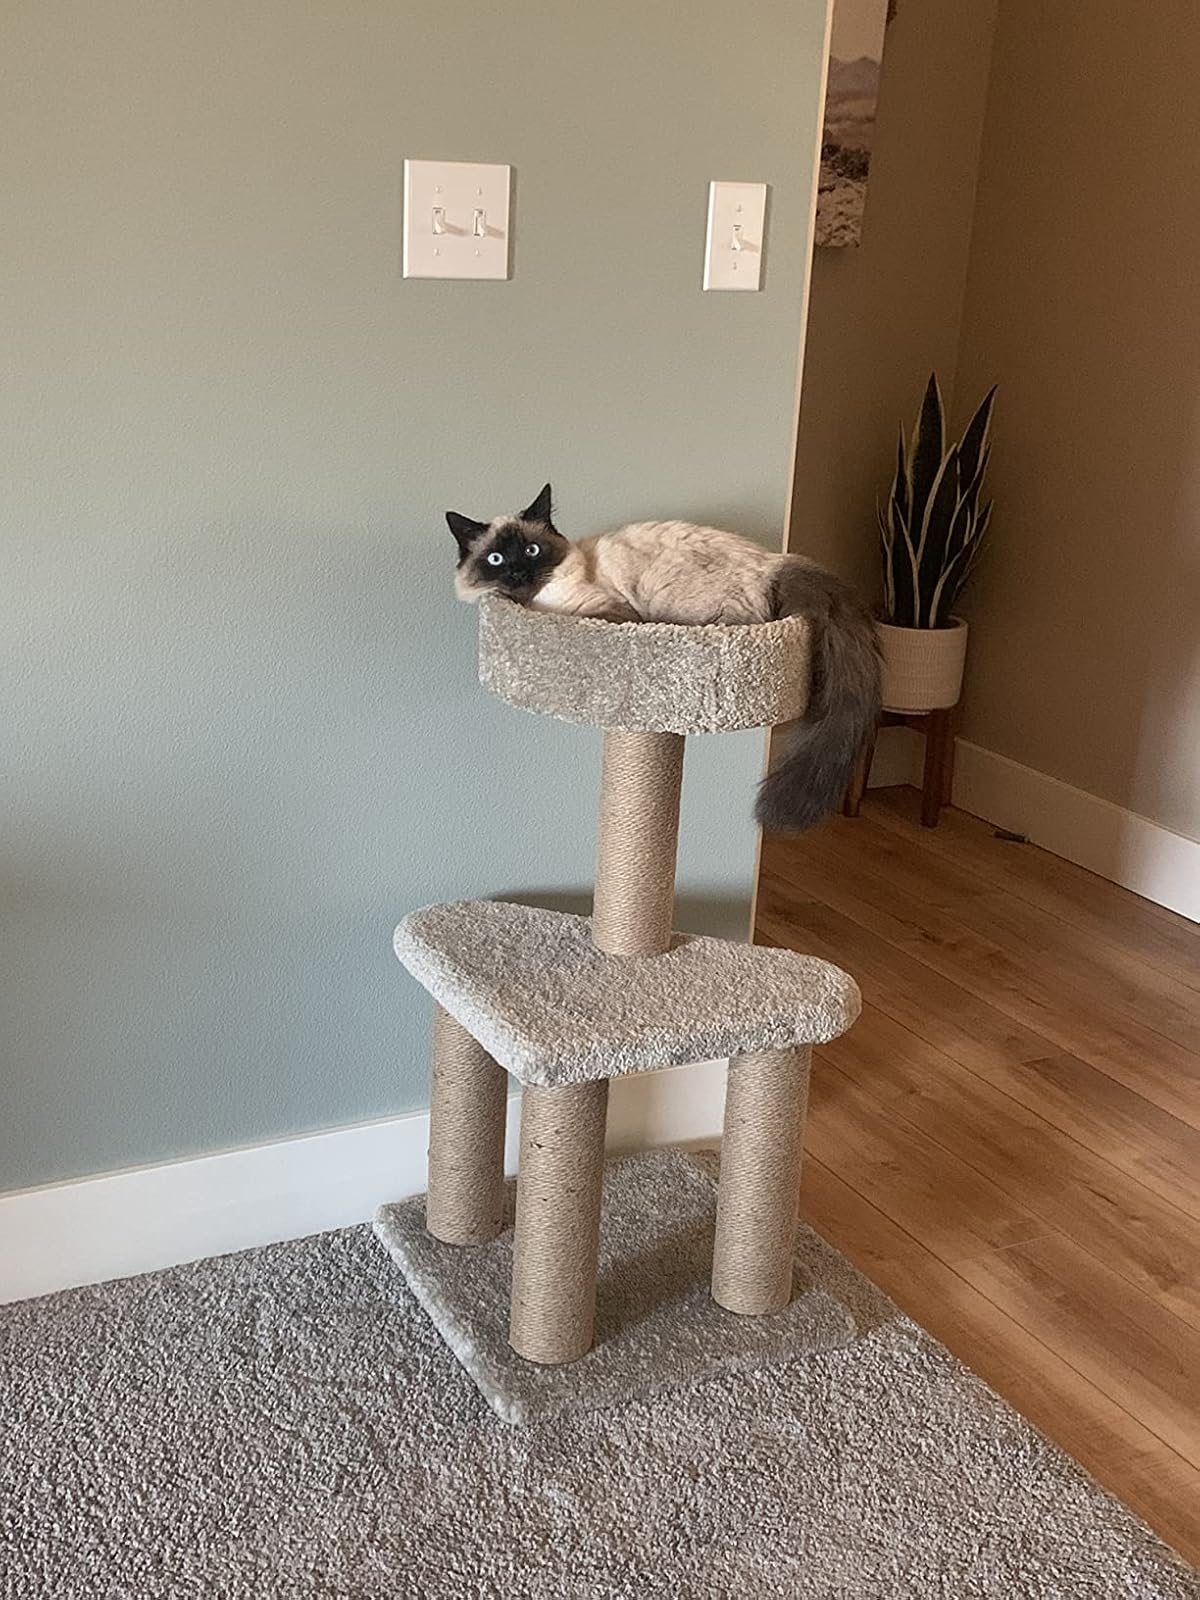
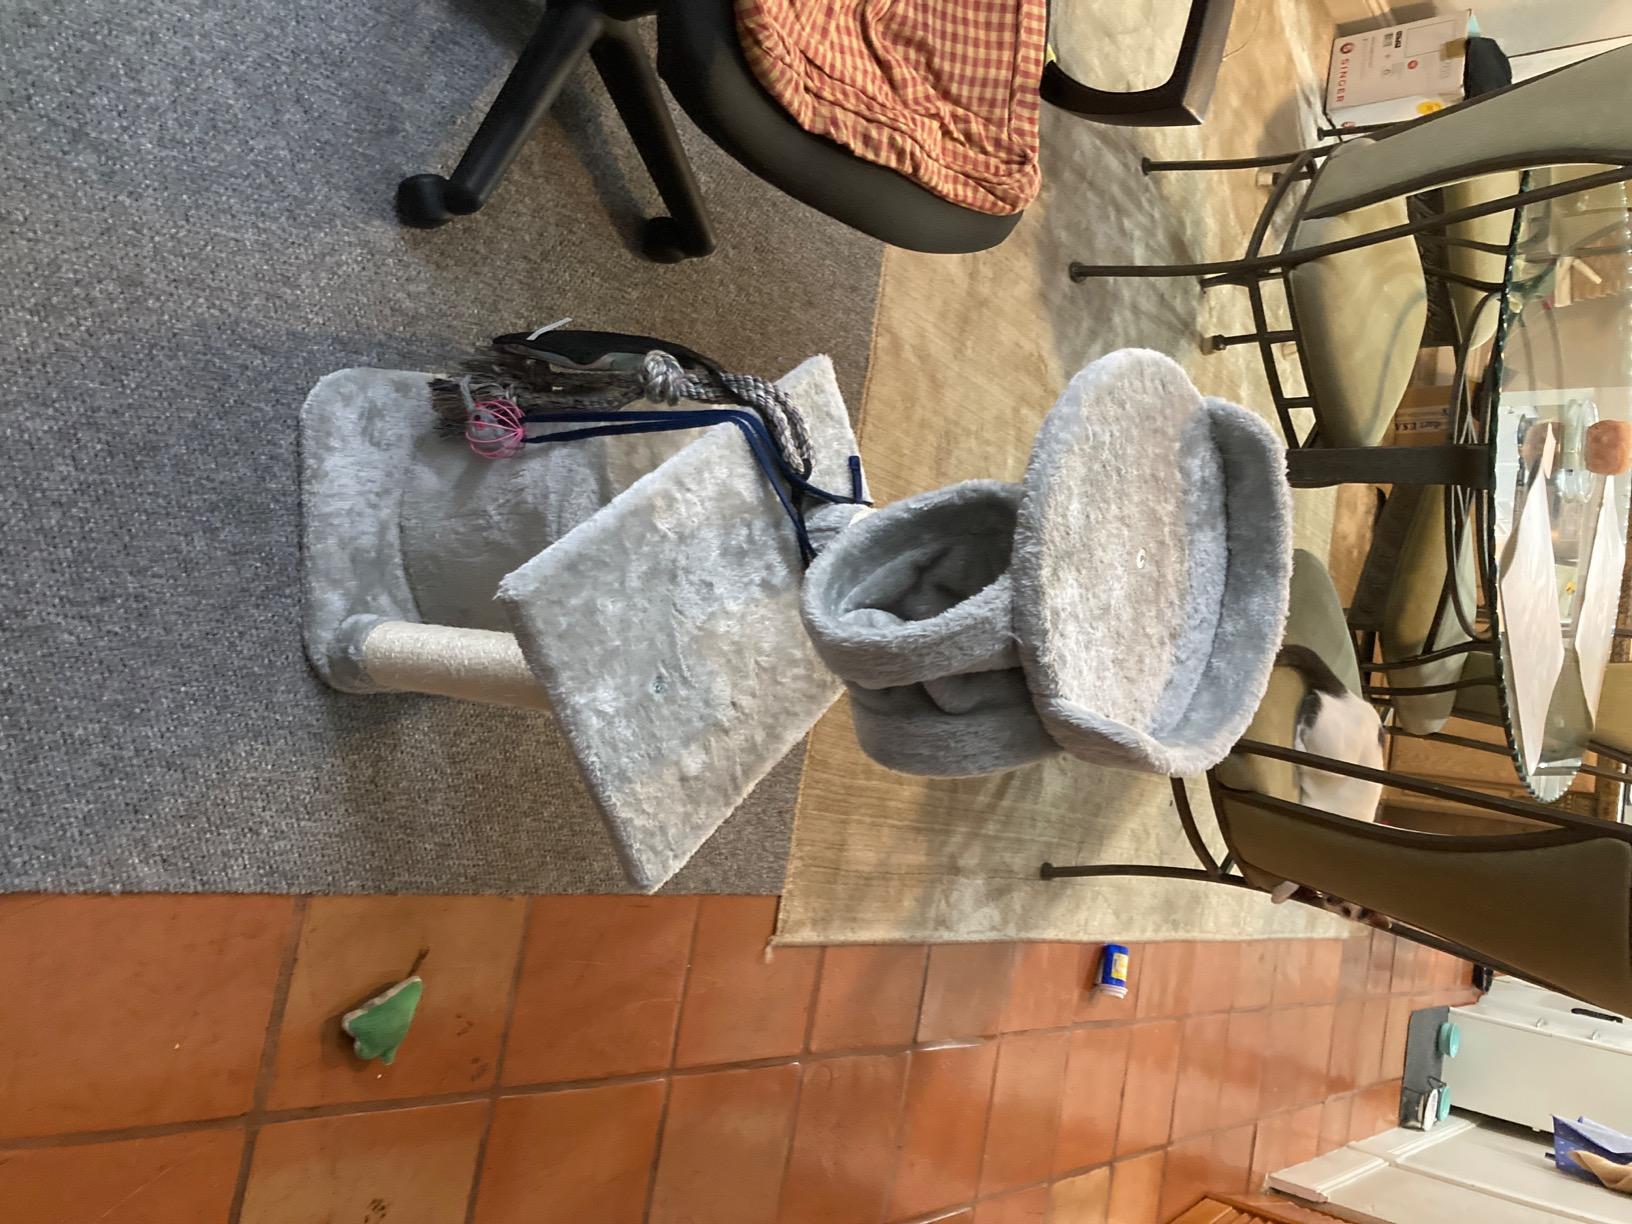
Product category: items_cat tree
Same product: no